Popstars (German TV series)

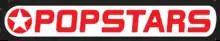

Popstars is a German reality television series that began its first installment on the RTL II network on 14 November 2000. Part of the international "Popstars" franchise, it originated from the New Zealand reality programme of the same name.